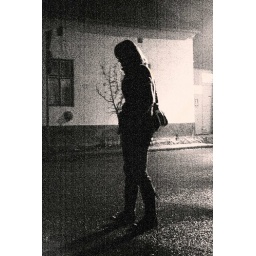
Waiting in black & white